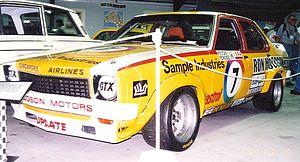
John Fitzpatrick, né le 9 juin 1943 à Birmingham, est un ancien pilote automobile britannique. Il a remporté un grand nombre de victoires au volant de voiture de tourisme, de grand tourisme et de prototypes d'endurance.
Le Bathurst 1000 est une course de voitures de tourisme longue de 1 000 km qui se tient chaque année depuis 1963 au Mount Panorama Circuit de Bathurst, en Nouvelle-Galles du Sud, Australie. La course avait lieu le premier dimanche d'octobre mais a été déplacée en 2008 au deuxième dimanche du même mois.